Kalachakra

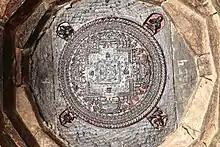
A stone Kālacakra Mandala at the Hiraṇyavarṇa Mahāvihāra, a Buddhist temple in Patan, Nepal built in the 12th century.

"Kālacakra" also refers to a specific deity who appears as a fierce multi-armed blue deity in sexual union ("yab-yum") with a consort called Visvamata (or Kālacakri). The "Kālacakratantra's" first chapter introduces the deity as follows:Homage to "Kālacakra", who has as his content emptiness and compassion, without origination or annihilation of the three existences, who is regarding a consistent embodiment of knowledge and objects of knowledge as non-existence.The Kālacakra deities represent the aspects of Buddhahood: the non-dual ("advaya") union of compassion and emptiness, the union of prajña and upaya, as well as the mahasukha (great bliss) of enlightenment. Since Kālacakra "is" time and everything is the flow of time, Kālacakra knows all. Kālacakri, his spiritual consort and complement, is aware of everything that is timeless, not time-bound or out of the realm of time. The two deities are thus temporality and atemporality conjoined. Similarly, the wheel or circle (chakra) is without beginning or end (representing timelessness), thus the term Kāla-cakra includes what is timeless and time itself.